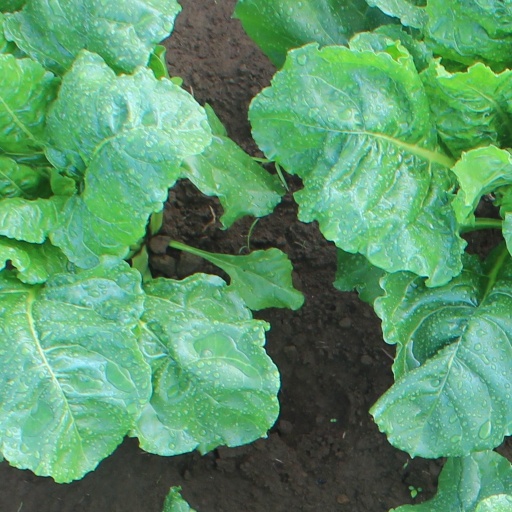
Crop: sugar beet